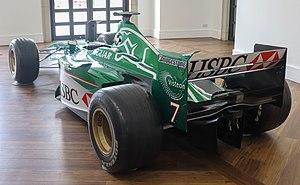
La Jaguar R1 est la monoplace de Formule 1 engagée par l'écurie Jaguar Racing lors de la saison 2000 de Formule 1. Elle est pilotée par les Britanniques Eddie Irvine et Johnny Herbert. Les pilotes d'essais sont l'Allemand André Lotterer et le Brésilien Luciano Burti. Équipée d'un moteur Ford-Cosworth, la R1 est la première voiture engagée par Jaguar en Formule 1, à la suite du rachat de l'écurie Stewart Grand Prix par Ford. La voiture abandonne à onze reprises, notamment à cause d'une boîte de vitesses et d'un moteur peu fiables.